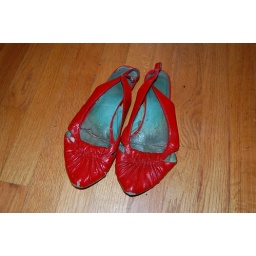
so many miles in red shoes